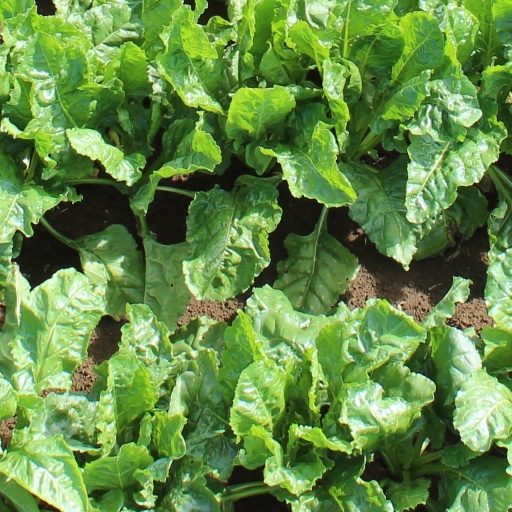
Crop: sugar beet